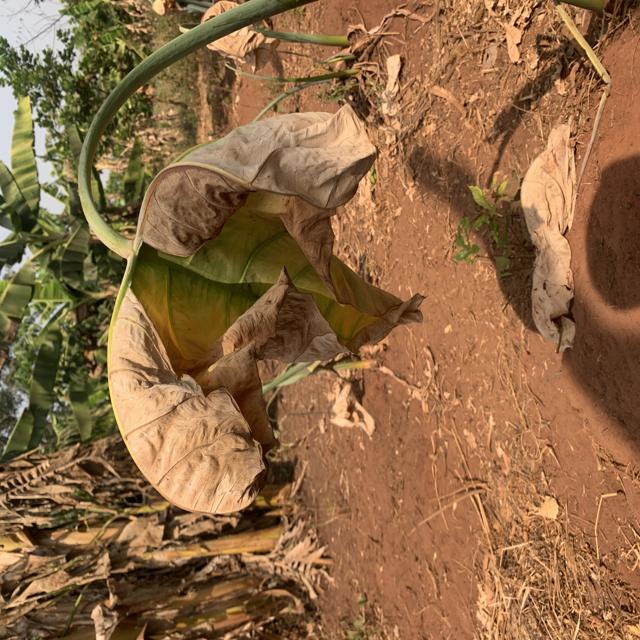
Label: Late_Blight